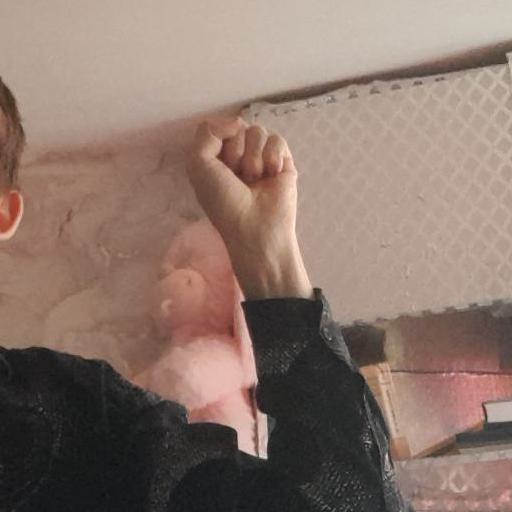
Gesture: fist